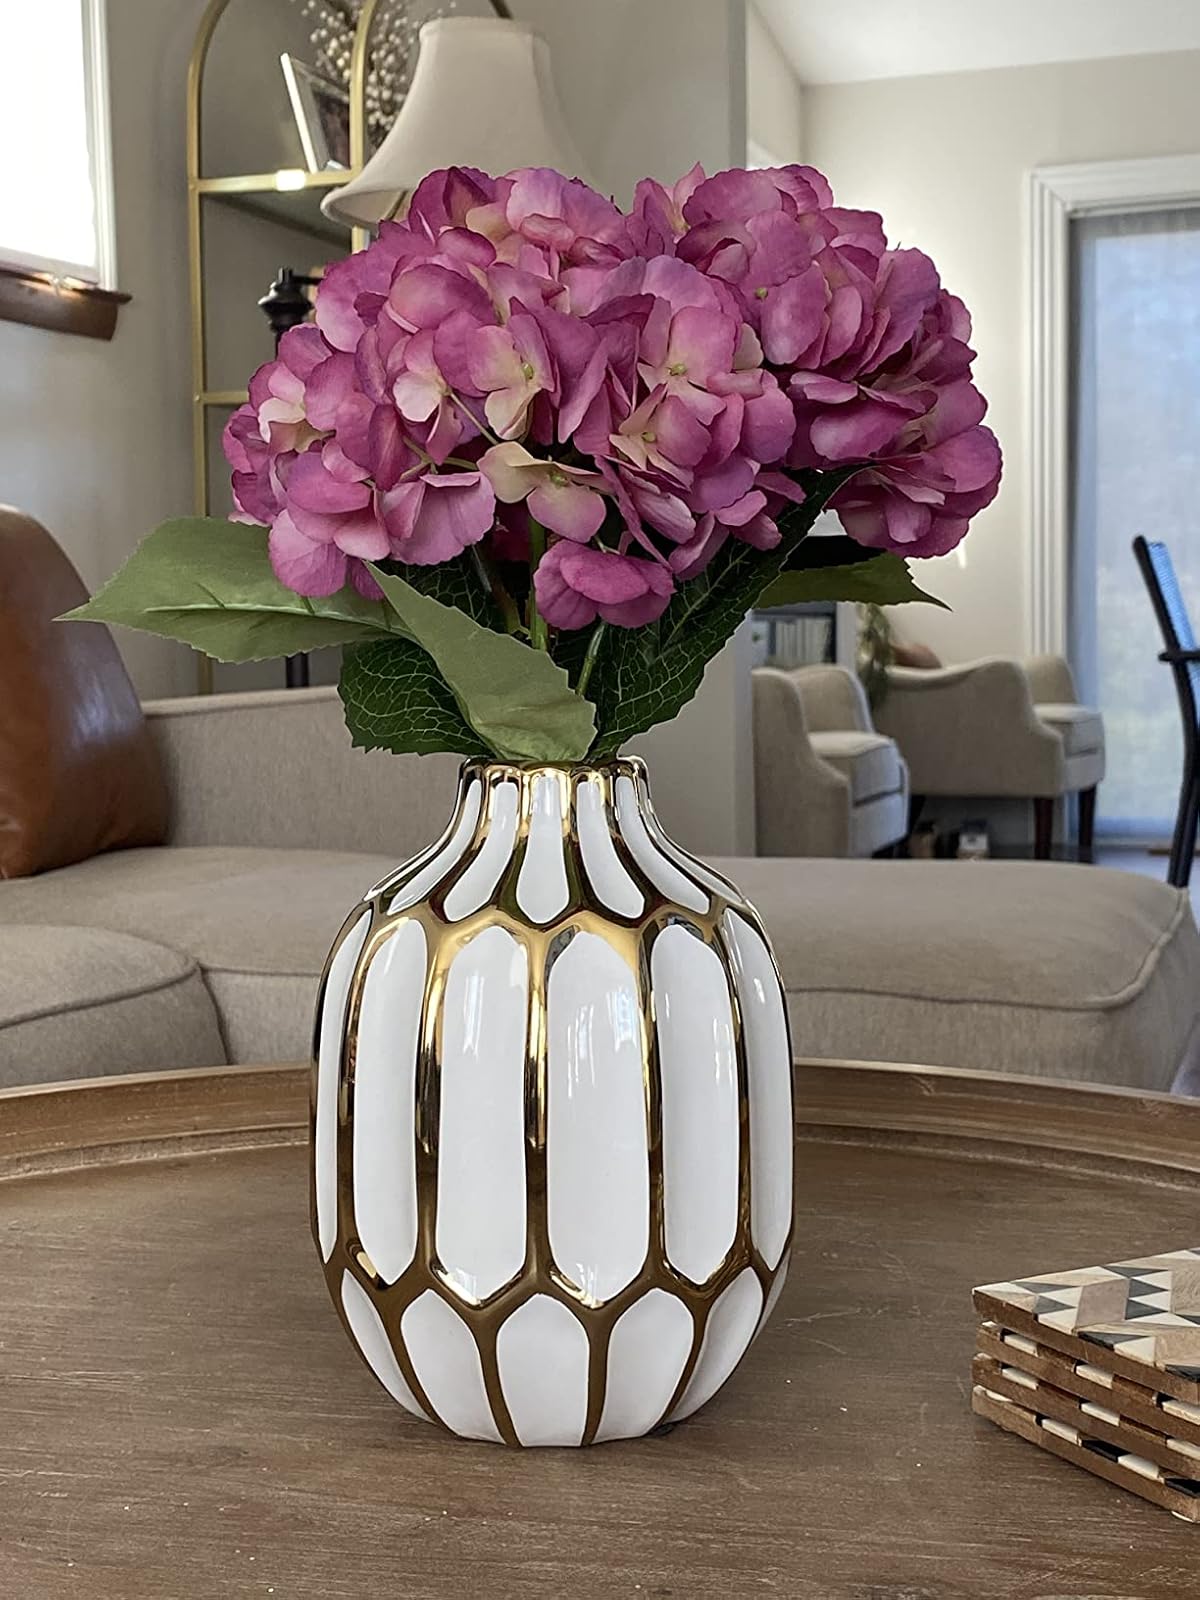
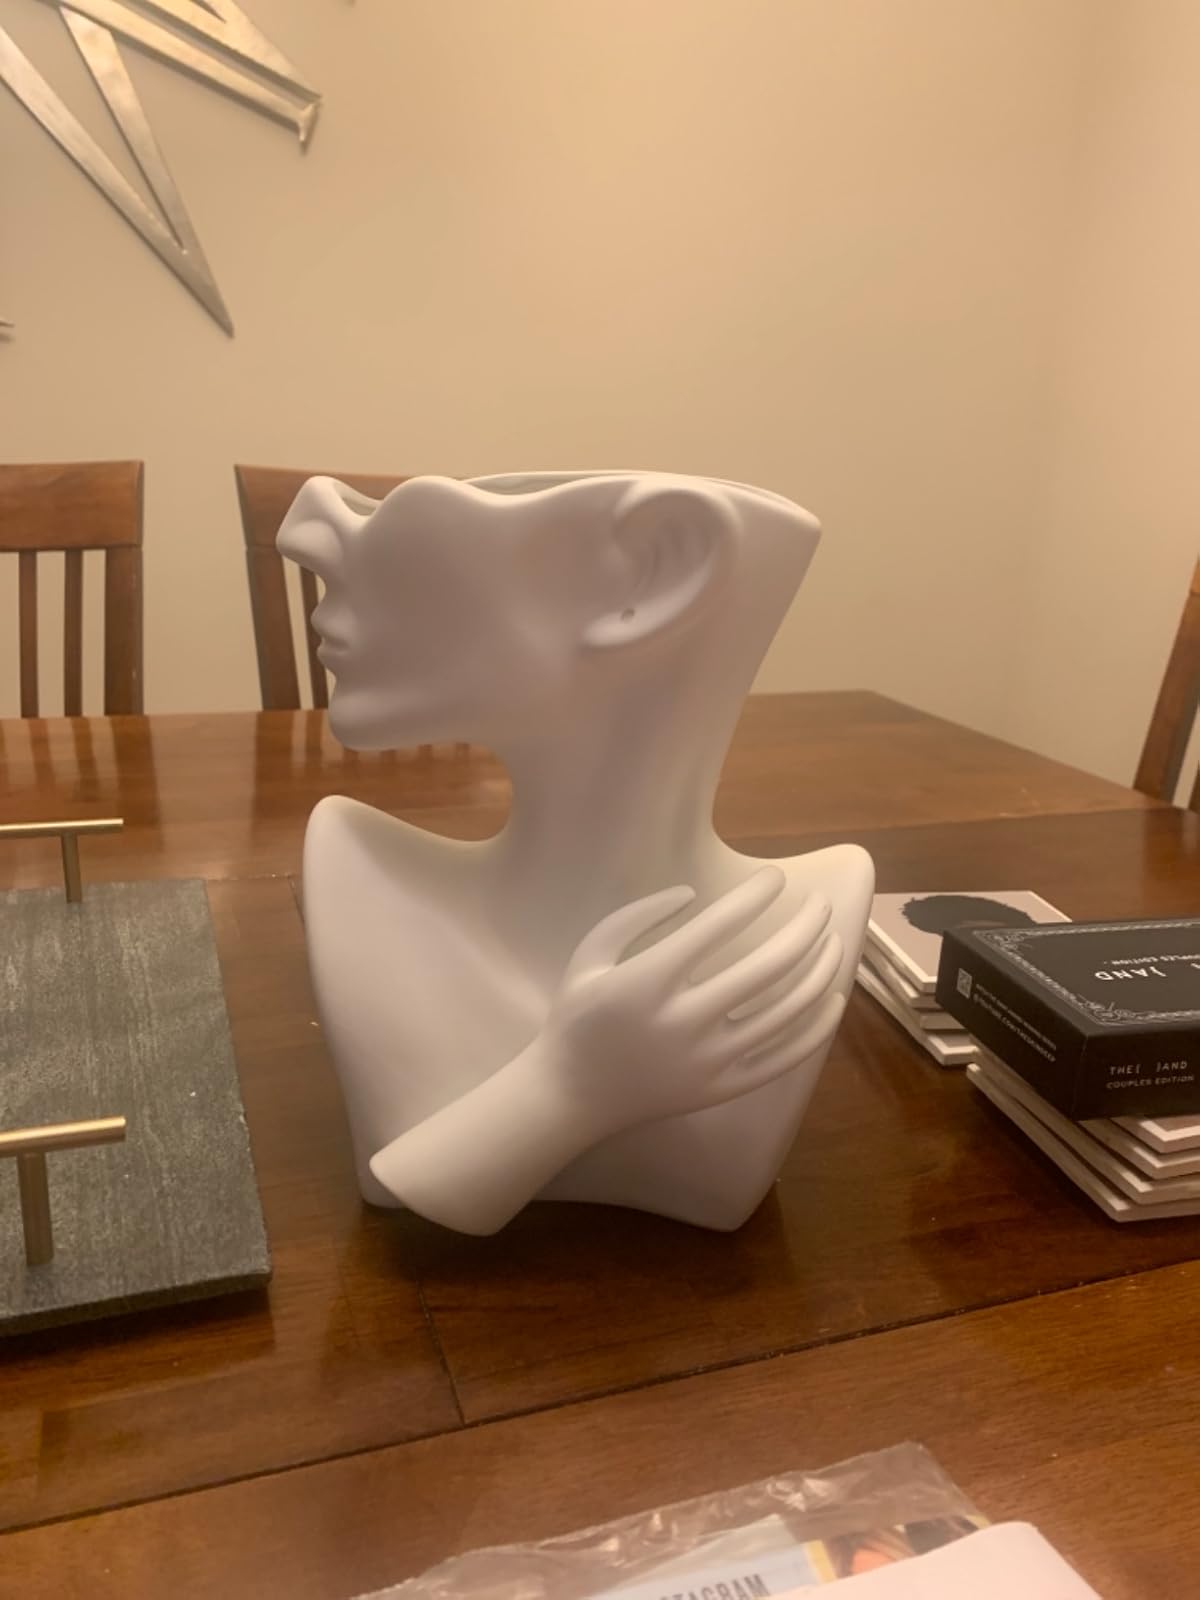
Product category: vase
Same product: no